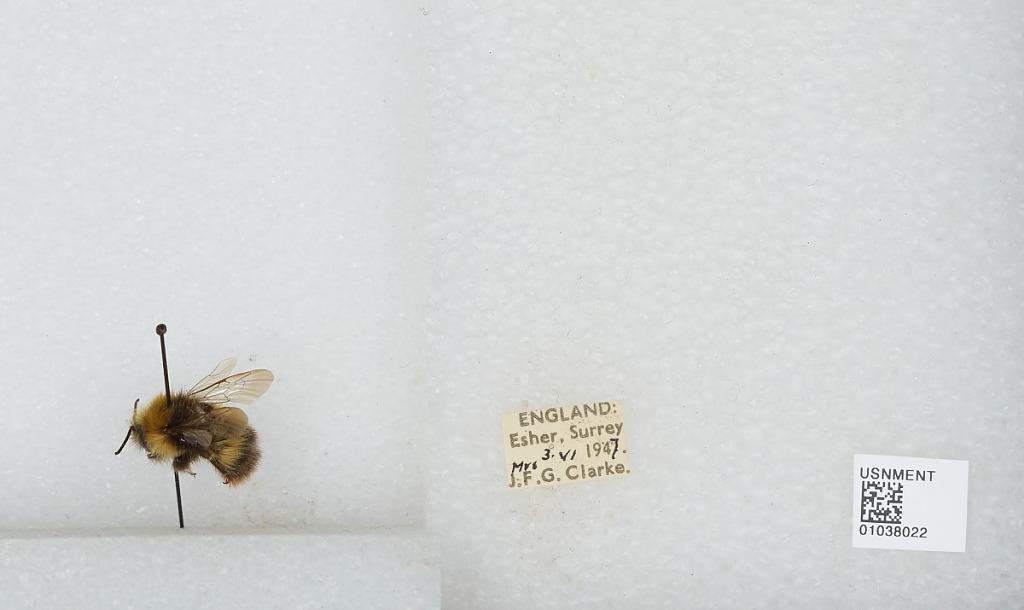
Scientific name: Bombus (Pyrobombus) pratorum (Linnaeus)
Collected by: J. Clarke
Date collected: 1947-6-3
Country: United Kingdom
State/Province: England
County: Surrey
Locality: Esher
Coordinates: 51.3691, -0.365